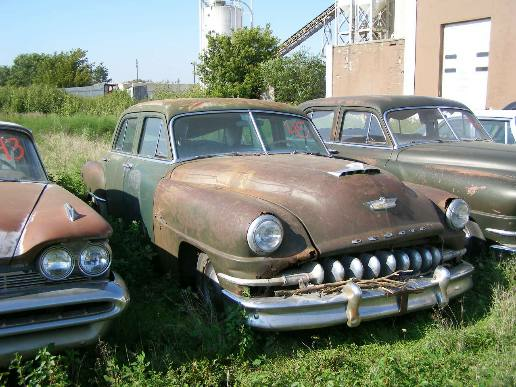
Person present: No